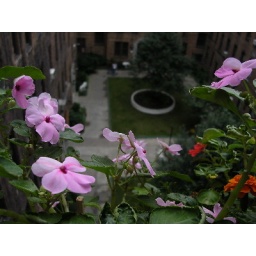
window box in September